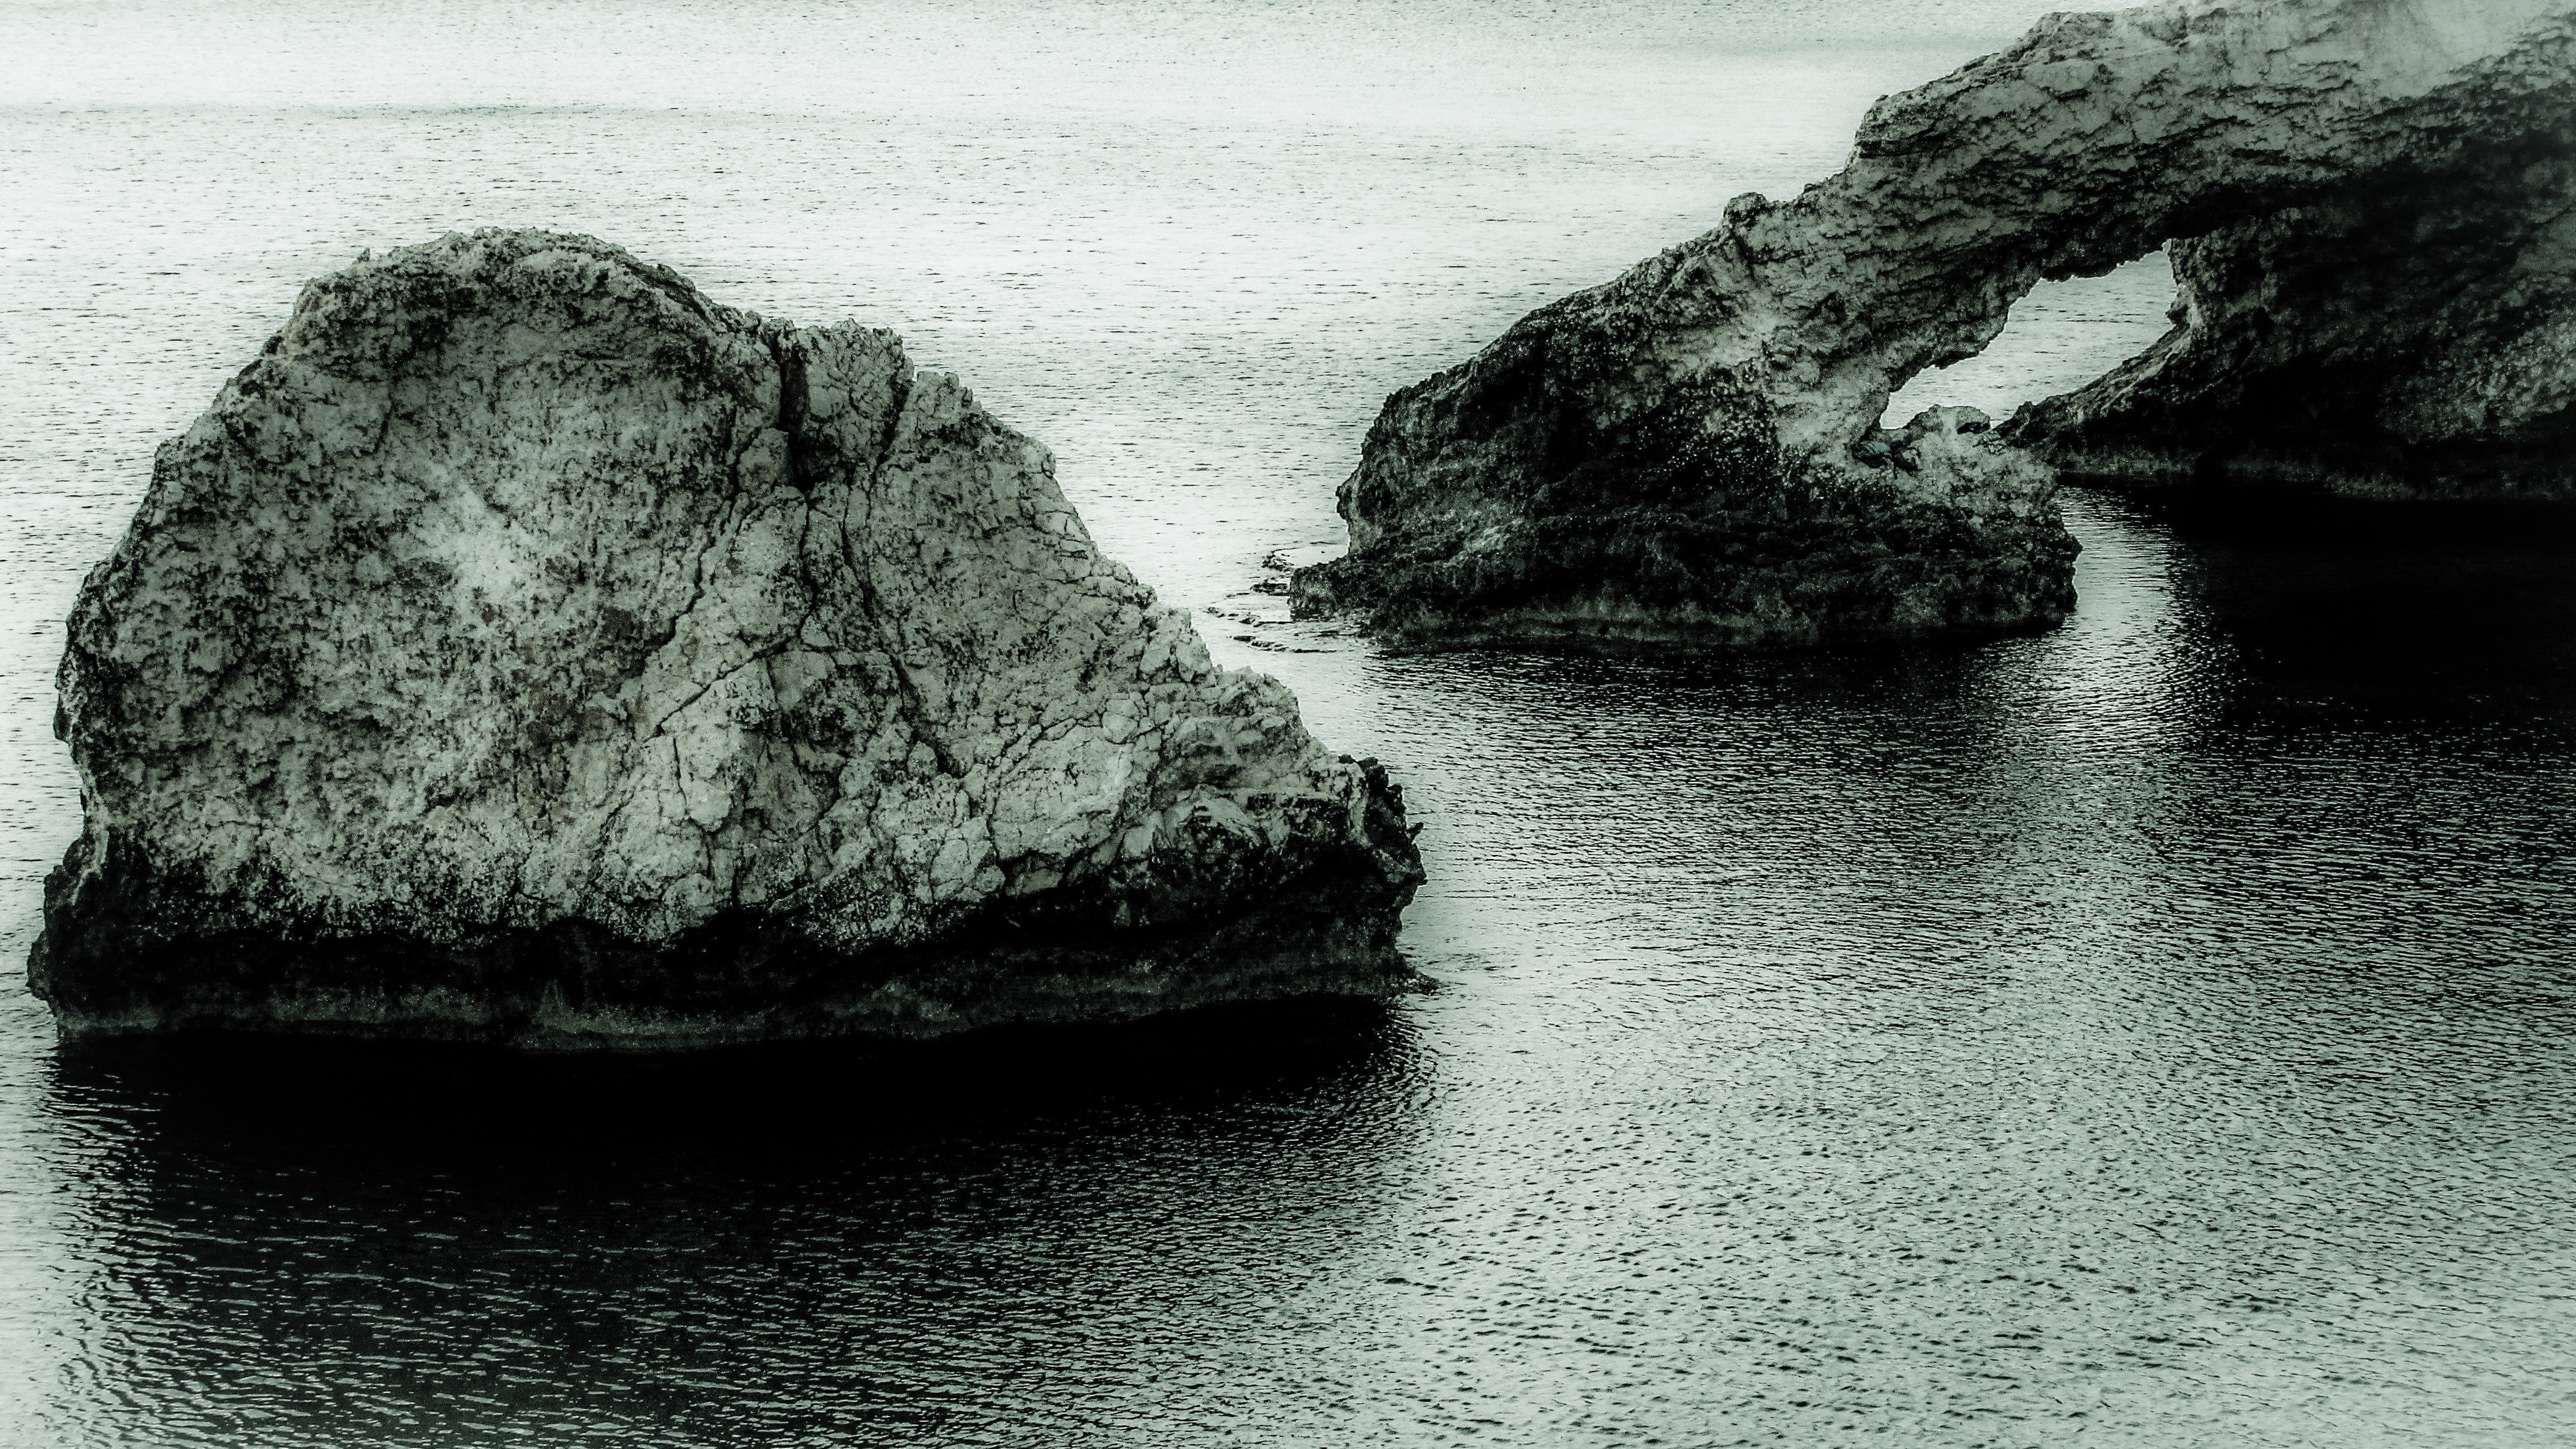
sea, coast, water, nature, sand, rock, ocean, black and white, shore, wave, formation, cliff, reflection, scenery, bay, landmark, monochrome, terrain, material, geology, rocky coast, cyprus, ayia napa, monochrome photography, wind wave